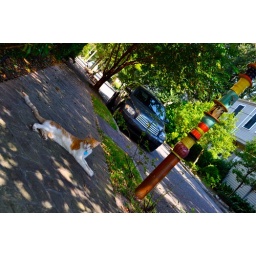
Someone's act of random creativity in New Orleans (ceramic adorned street sign pole) is enjoyed by a random kitty.